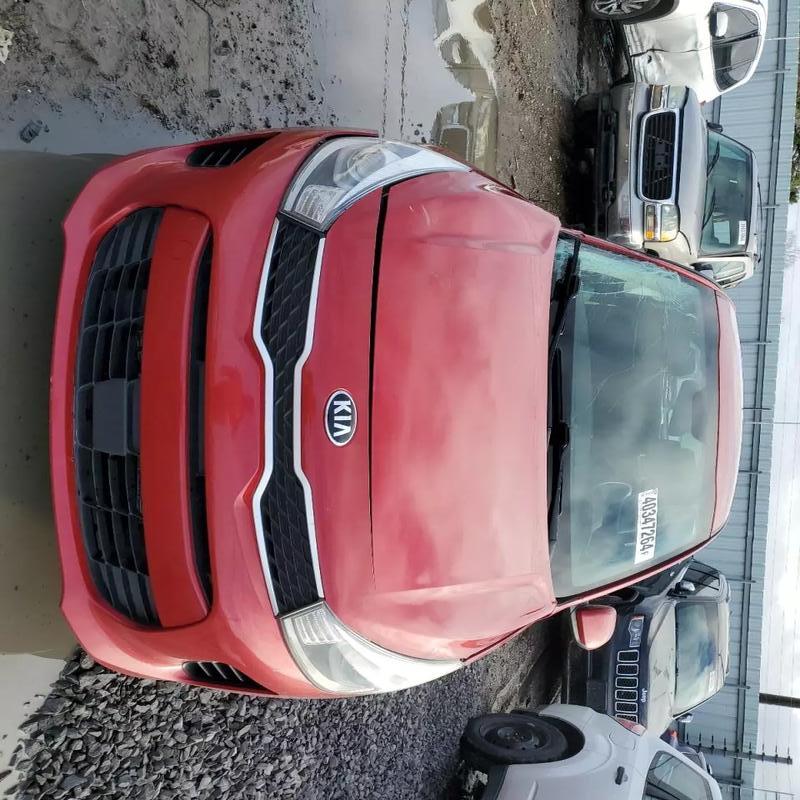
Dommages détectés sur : plaque d'immatriculation avant, capot, pare-brise avant, aile avant droite, aile avant gauche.
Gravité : majeur